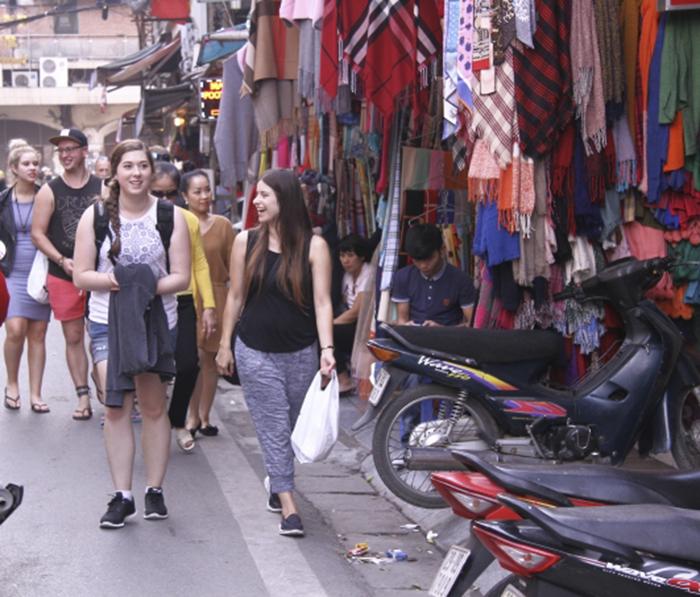
có nhiều cửa hàng quần áo xuất hiện ở bên đường